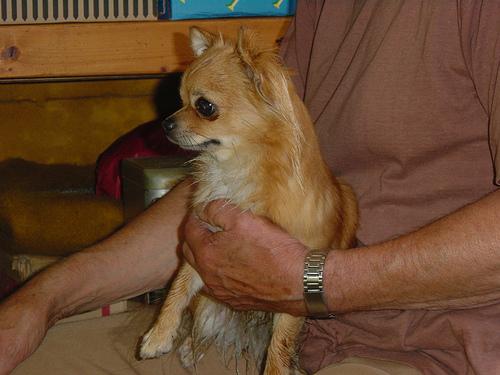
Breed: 420-n000124-Chihuahua